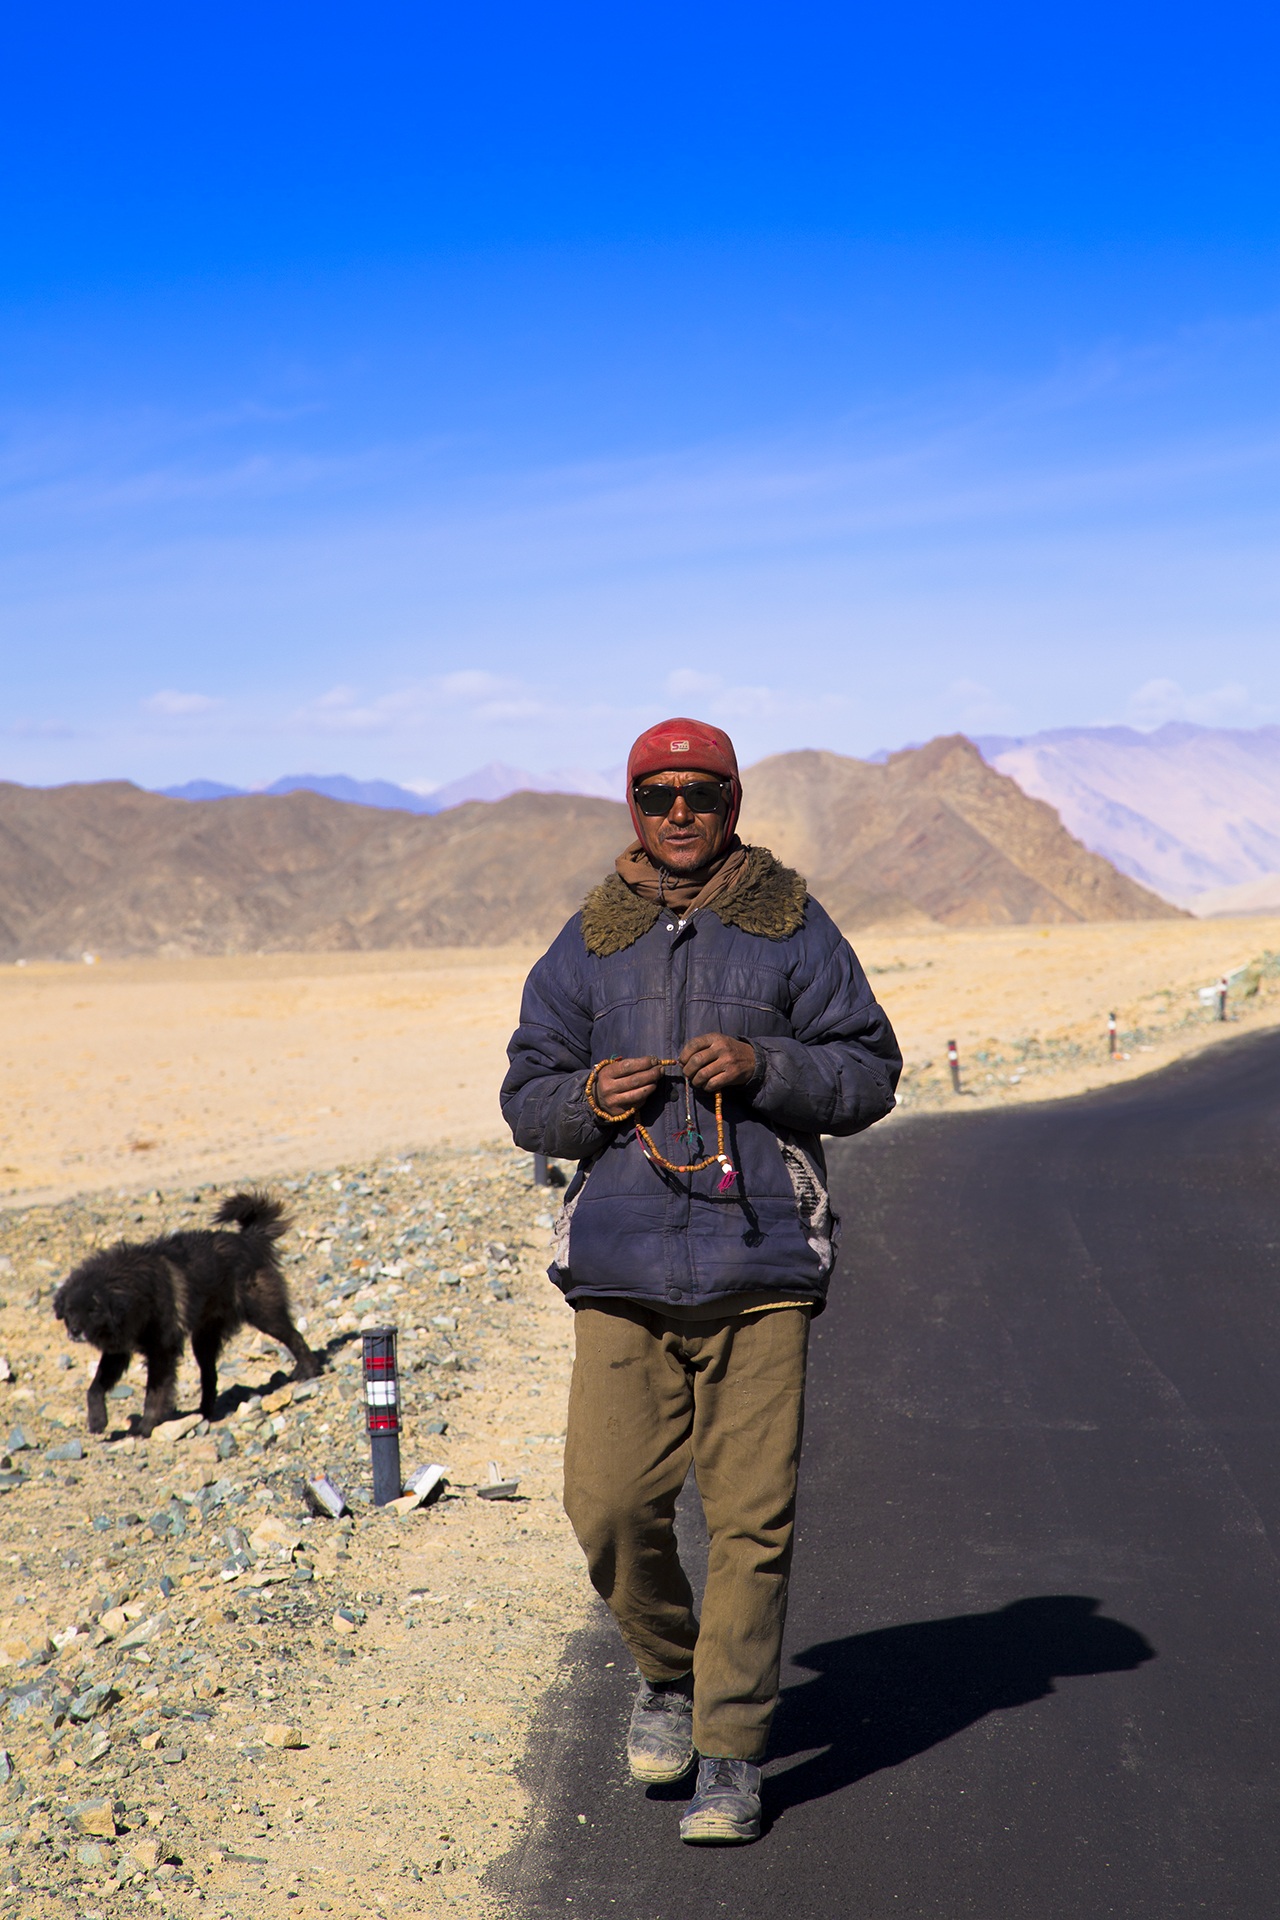
landscape, nature, wilderness, walking, mountain, winter, hill, desert, adventure, valley, environment, weather, explorer, port, summit, moutain, geology, destination, himalaya, natural environment, mountainous landforms